Plasmodium falciparum

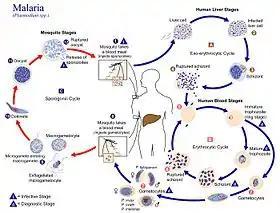
Life cycle of "Plasmodium"

Infection in humans begins with the bite of an infected female "Anopheles" mosquito. Out of about 460 species of "Anopheles" mosquito, more than 70 species transmit falciparum malaria. "Anopheles gambiae" is one of the best known and most prevalent vectors, particularly in Africa.